Aerial root

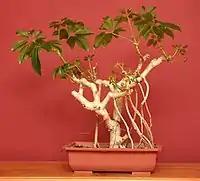
A "Heptapleurum arboricola" indoor bonsai soon after branch pruning to show extensive aerial roots.

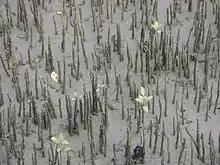
Pneumatophores of mangrove plant

Aerial roots are roots growing above the ground. They are often adventitious, i.e. formed from nonroot tissue. They are found in diverse plant species, including epiphytes such as orchids ("Orchidaceae"), tropical coastal swamp trees such as mangroves, banyan figs ("Ficus subg. Urostigma"), the warm-temperate rainforest rata ("Metrosideros robusta"), and pōhutukawa trees of New Zealand ("Metrosideros excelsa"). Vines such as common ivy ("Hedera helix") and poison ivy ("Toxicodendron radicans") also have aerial roots.